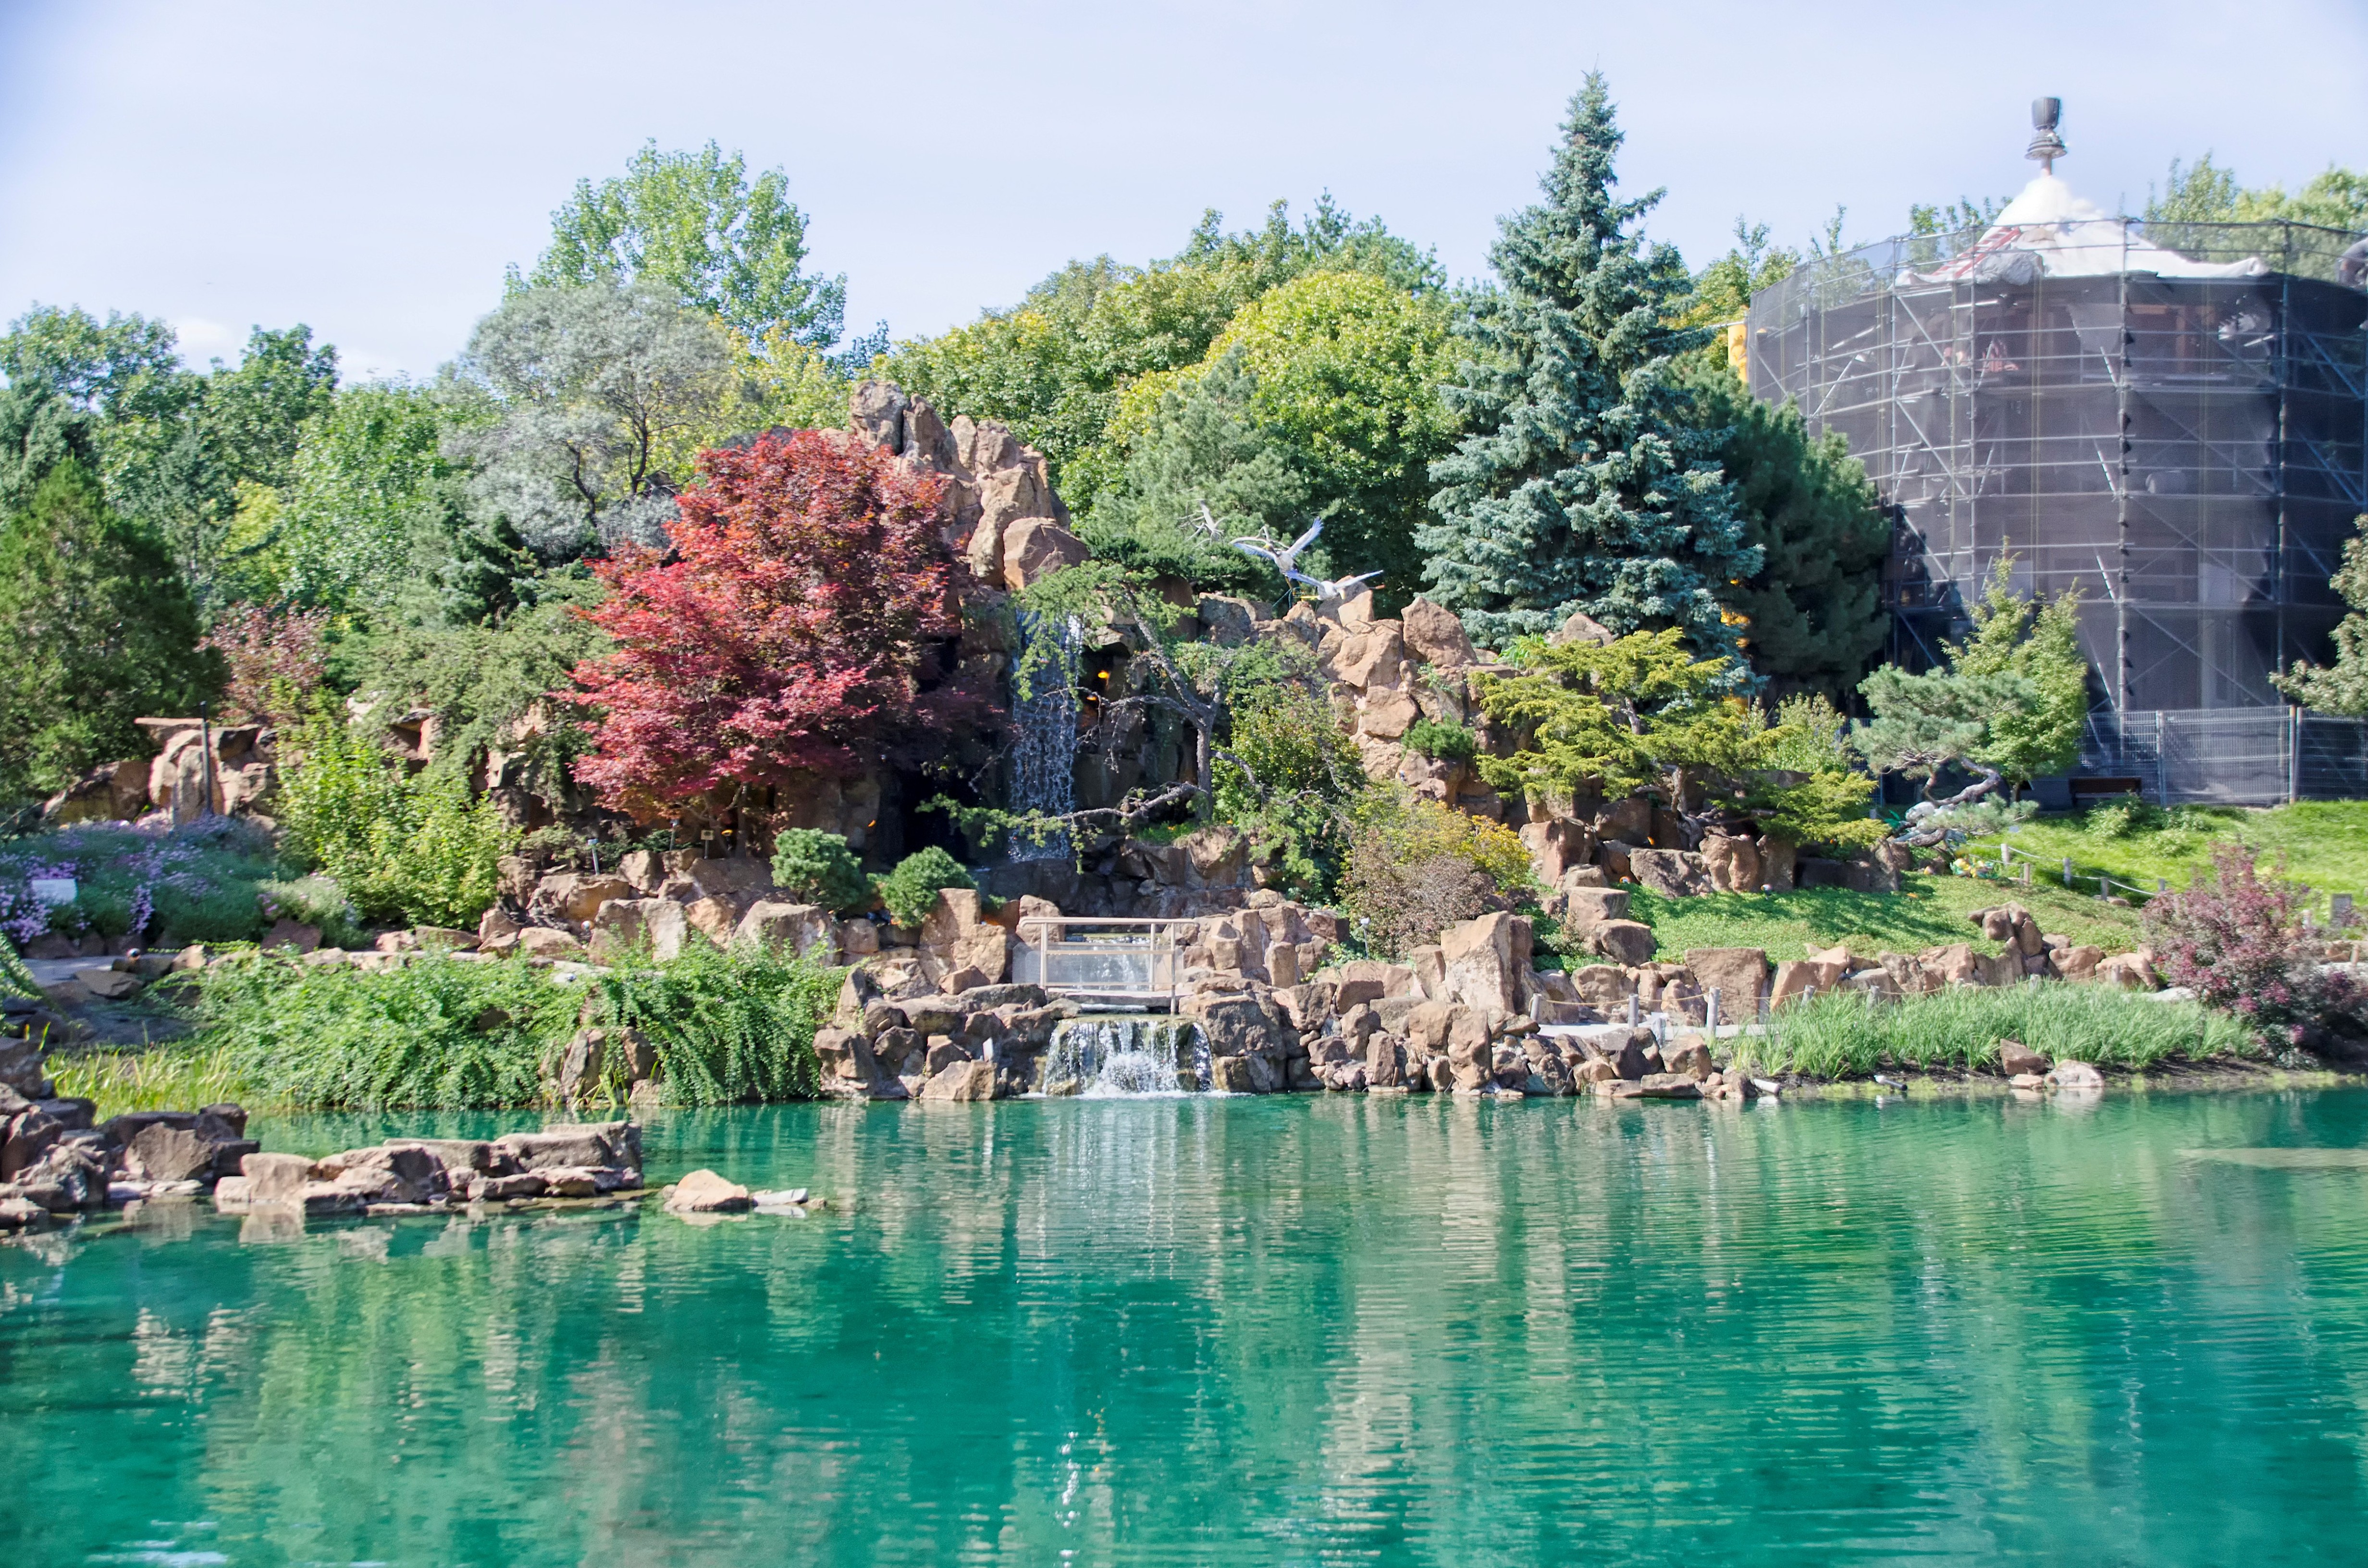
tree, water, flower, lake, city, pond, reflection, swimming pool, park, garden, tourism, de, of, canada, estate, quebec, montreal, ville